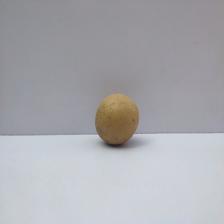
Size: Small